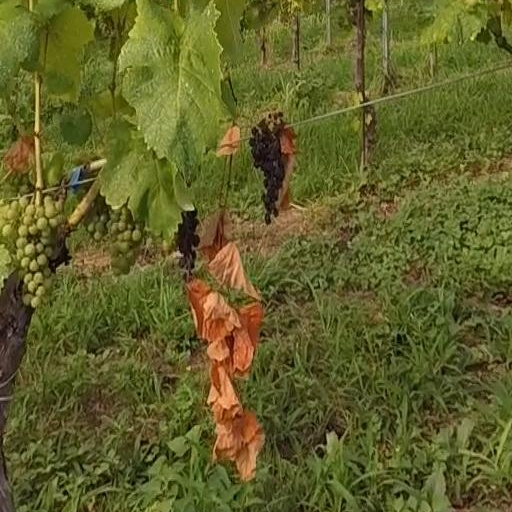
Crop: grape